Albania in the Eurovision Song Contest 2019

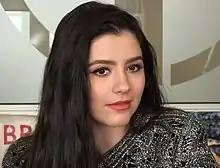
Ana Golja co-hosted the 57th edition of

The semi-finals of Festivali i Këngës took place on 20 December and 21 December 2018, and were broadcast live at 20:45 (CET) on the respective dates. The first semi-final was closed by Italy's Eurovision Song Contest 2018 representative Ermal Meta. In it, the competing artists traditionally performed in cooperation with a symphonic orchestra. During the second semi-final, the 22 acts delivered performances of the final versions of their entries as intended to be performed on the stage of the Eurovision Song Contest.